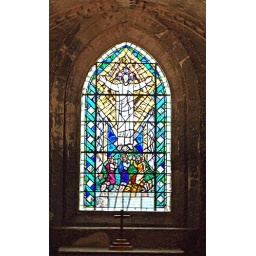
The stained glass window in the crypt at rossylyn chapel